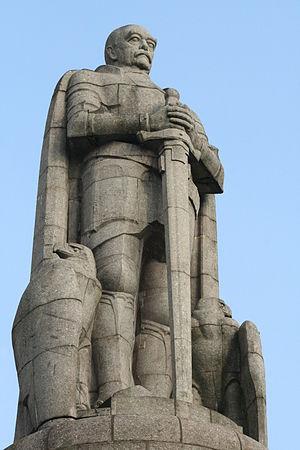
Le Monument de Bismarck est une statue colossale érigée à Hambourg, dans le quartier Sankt Pauli, avant la Première Guerre mondiale. Cette œuvre d'art, à la gloire du Prince Otto von Bismarck, fut réalisée par le sculpteur d'Art nouveau Hugo Lederer et l'architecte Johann Schaudt Emil.
L'école de sculpture de Berlin est un mouvement artistique de sculpteurs monumentaux de tendance réaliste et naturaliste qui furent actifs à Berlin au XIXᵉ siècle, jusqu'au lendemain de la Première Guerre mondiale. Les historiens d'art positionnent le début de cette école vers 1785 autour de Schadow. Elle se termine avec la génération des sculpteurs formés par Reinhold Begas. Christian Daniel Rauch, élève de Schadow, est un représentant notable de cette école qui en renouvela le style. À la fin du XIXᵉ siècle, une partie des élèves de Begas se dirige vers le modernisme. Les tenants du classicisme se regroupent autour de Georg Kolbe et de Richard Scheibe.